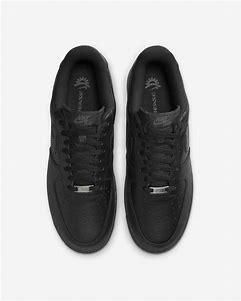
Brand: Nike
Model: Force 1 Easyon